North Shields Pottery

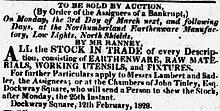
Auction 1828

The company was first established at the Low Lights, North Shields, in c.1814 possibly by Collingwood & Beall.